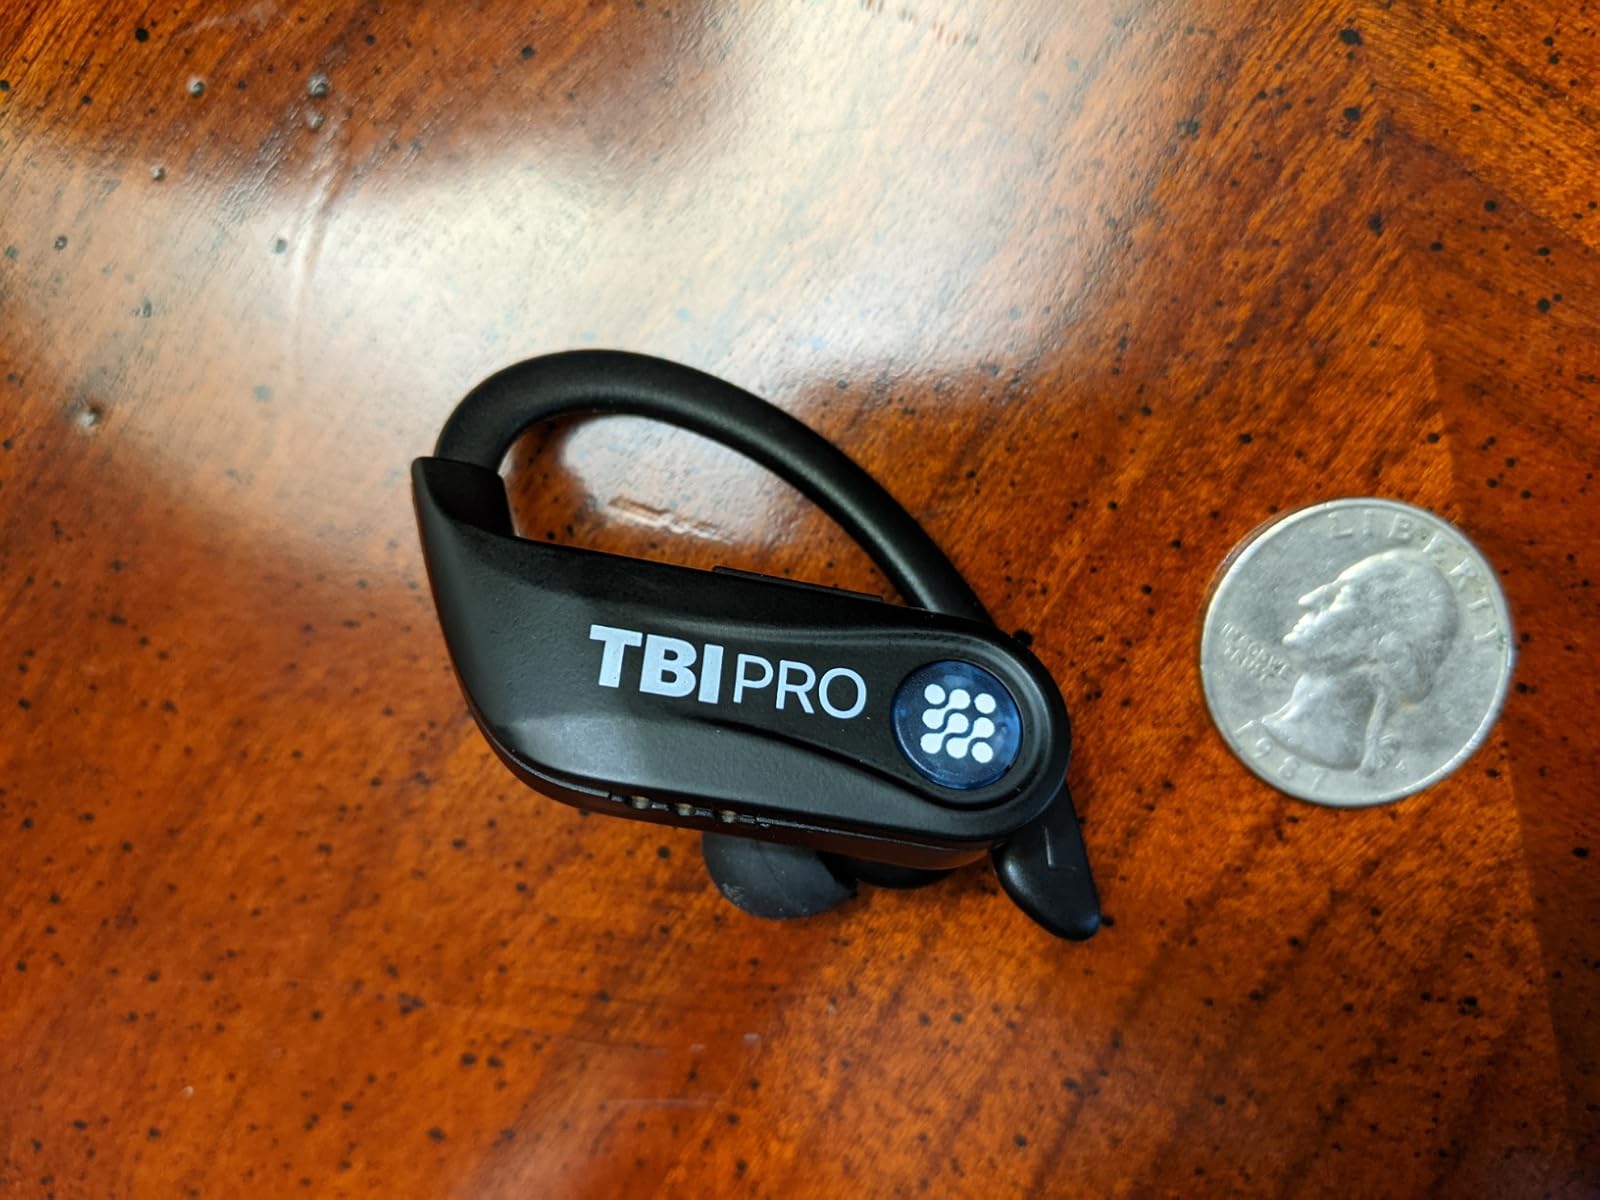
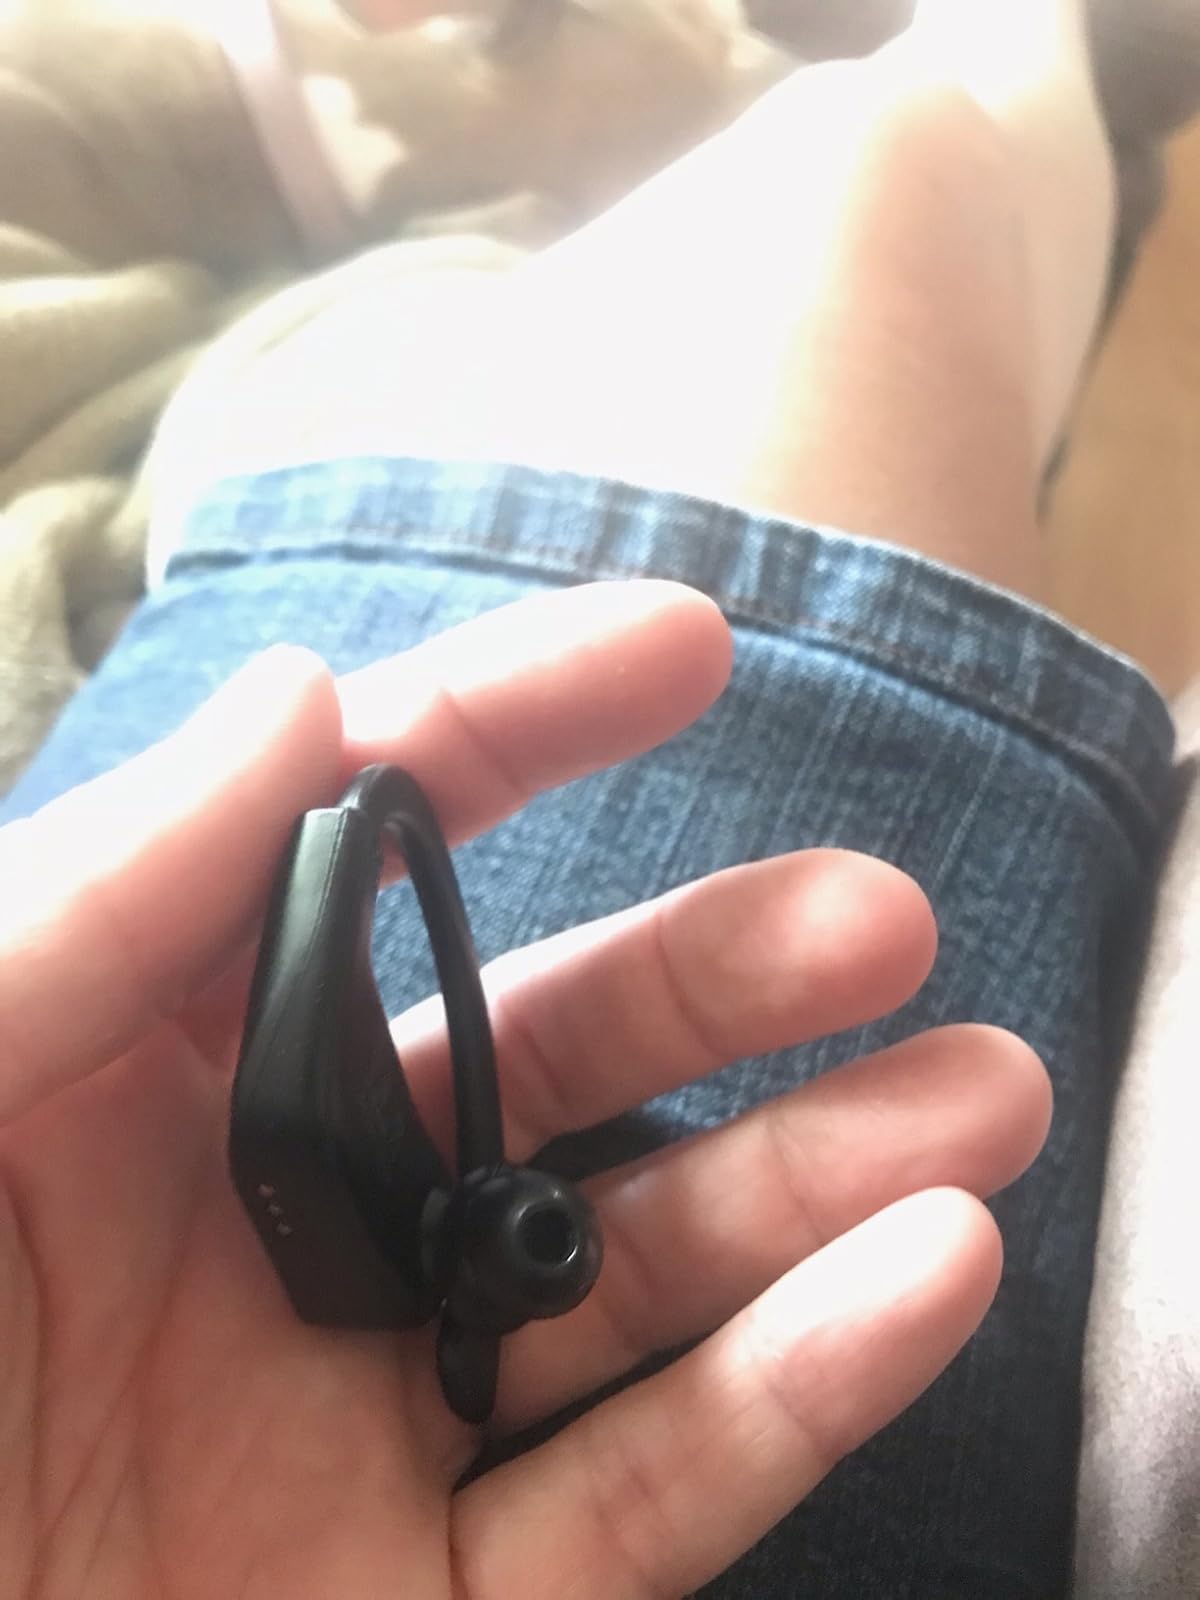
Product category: earbuds
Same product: yes